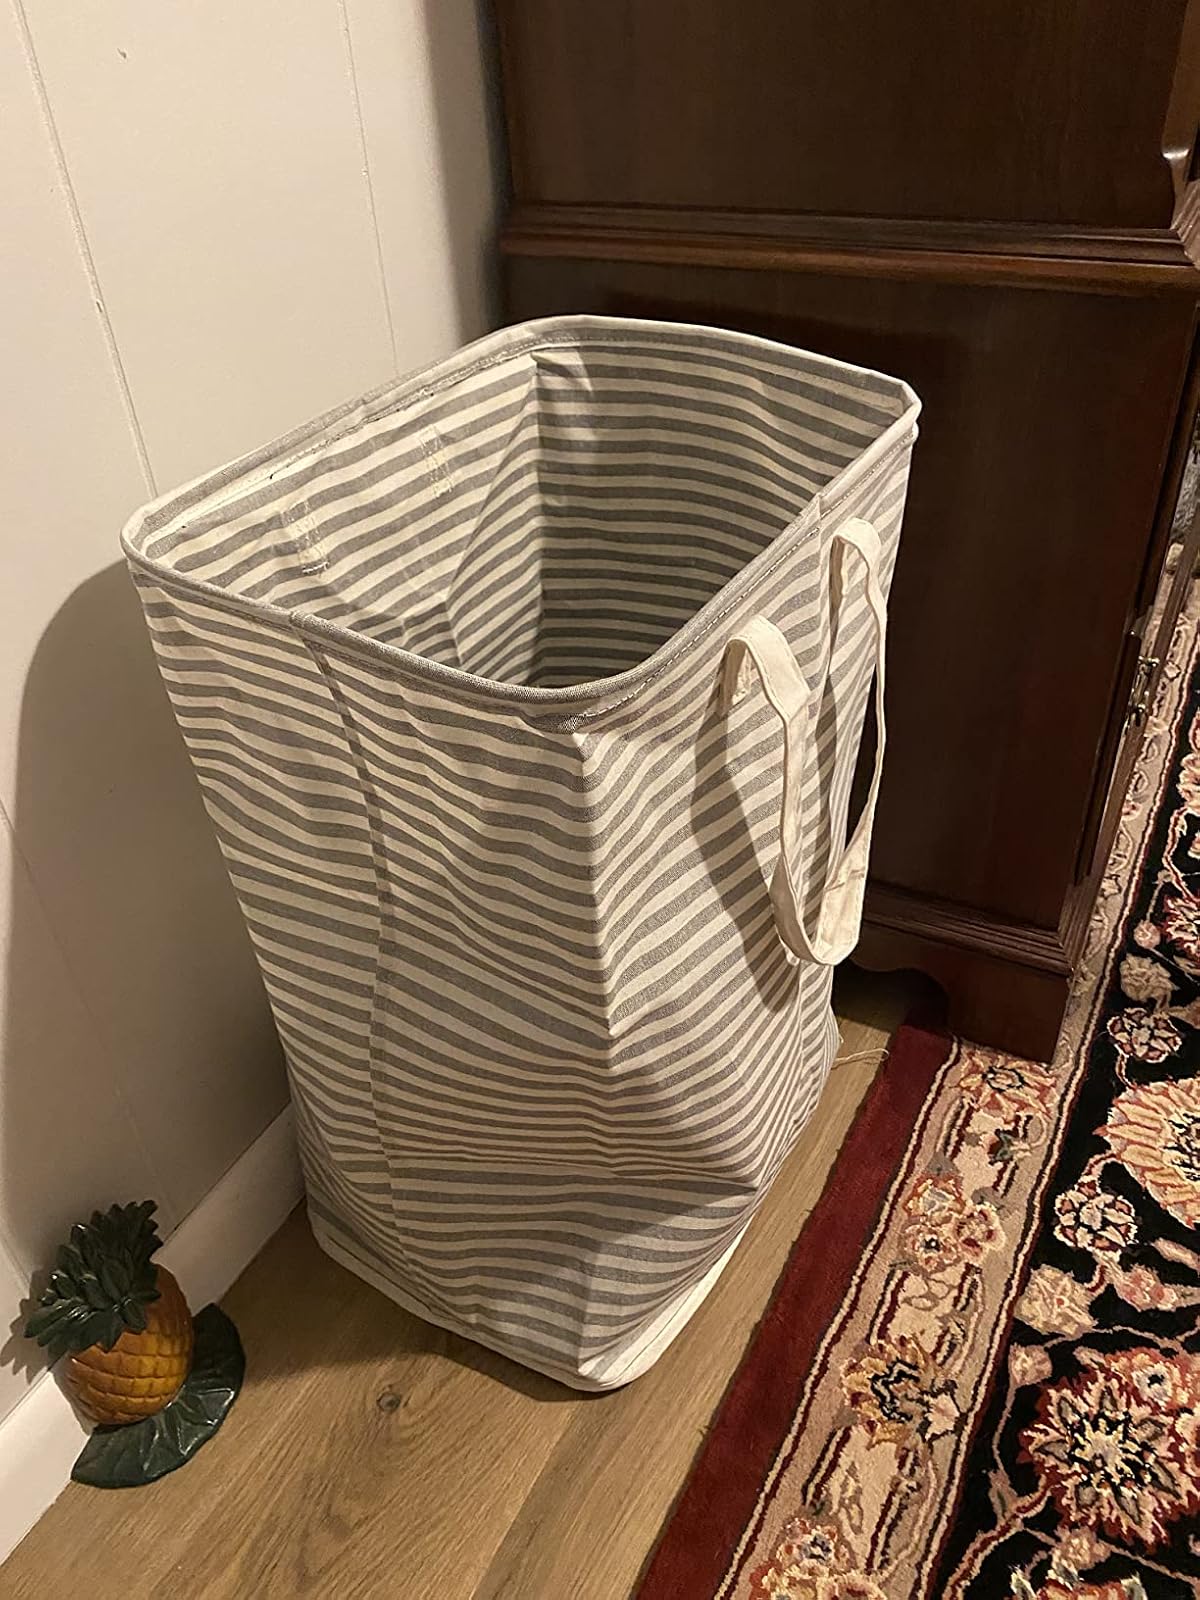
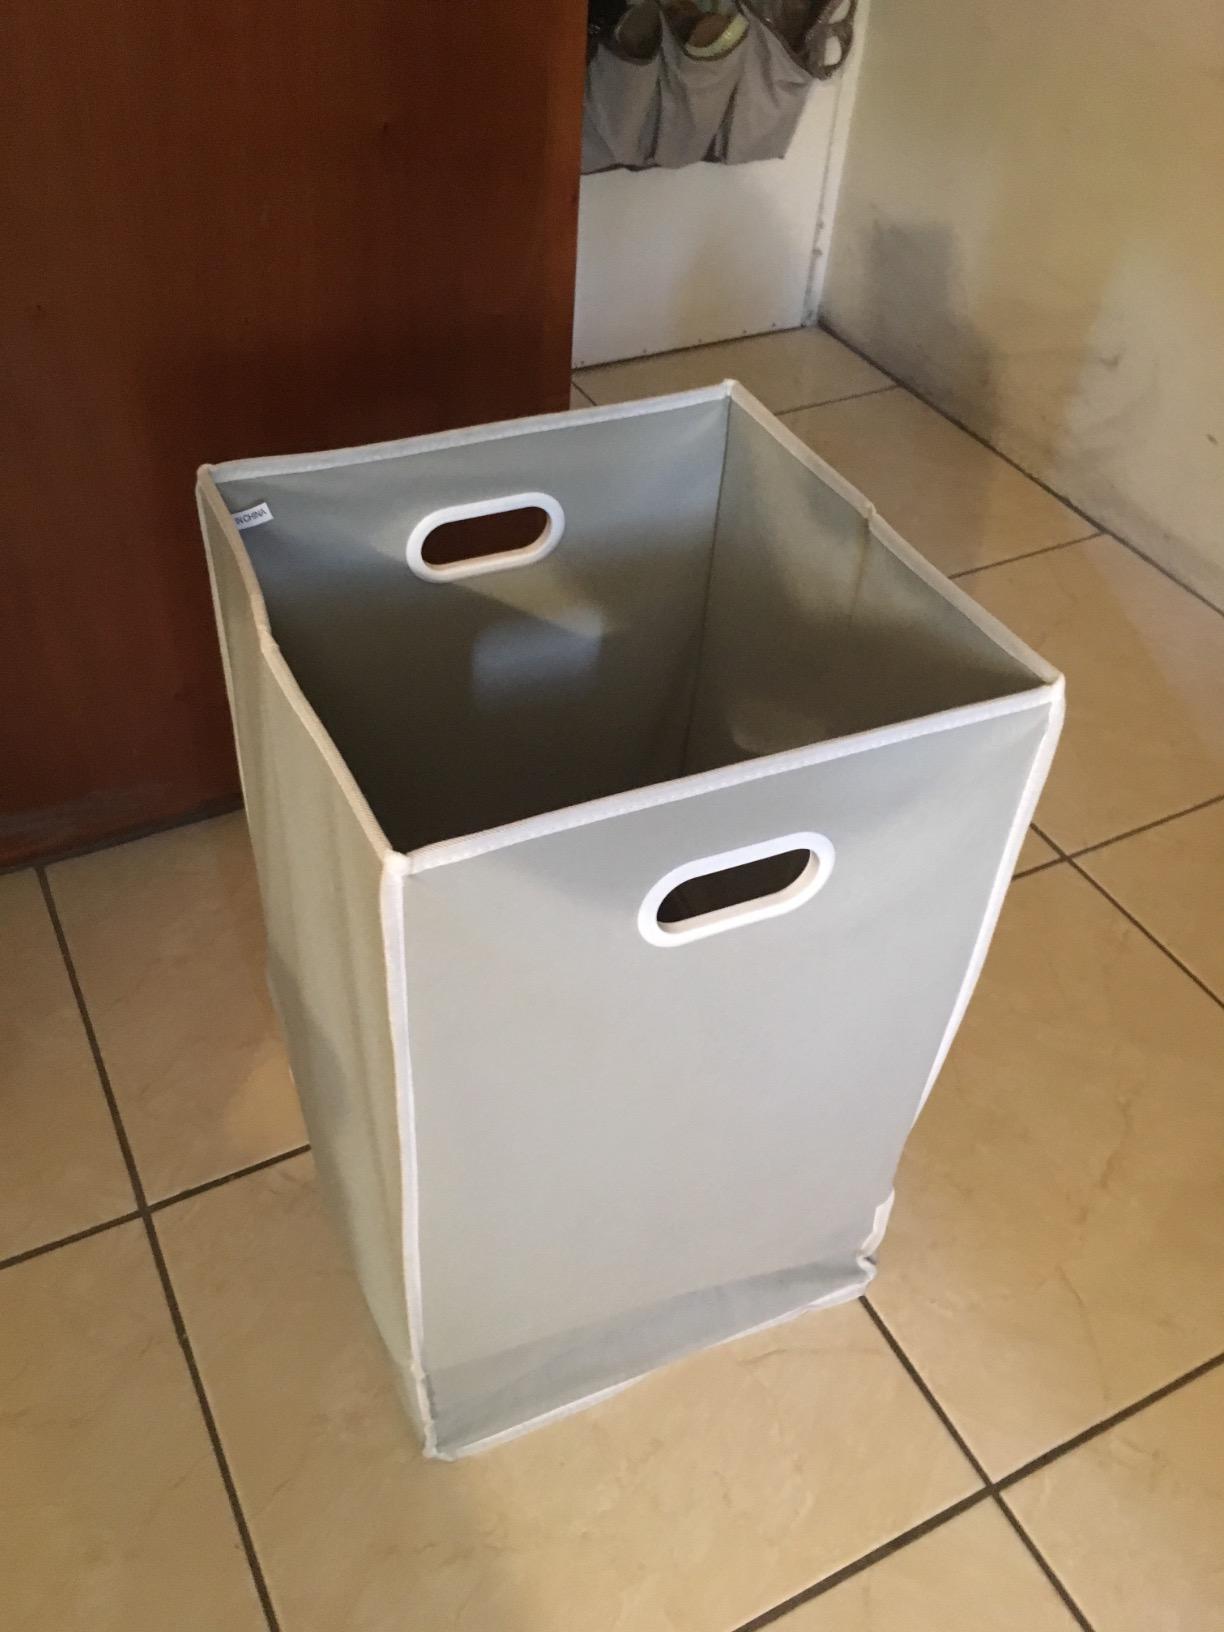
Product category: items_hamper
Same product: no